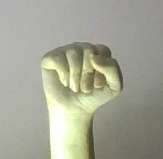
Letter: saad